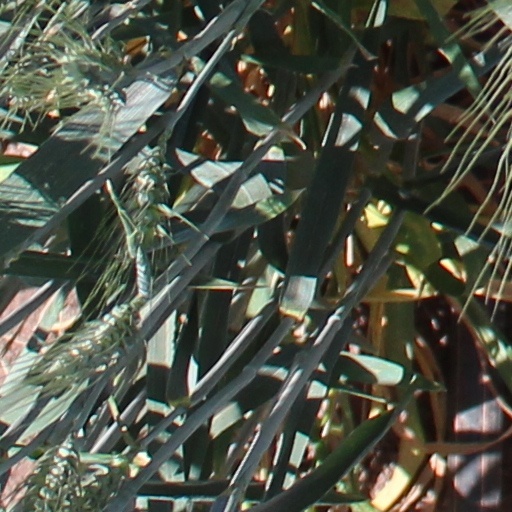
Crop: wheat